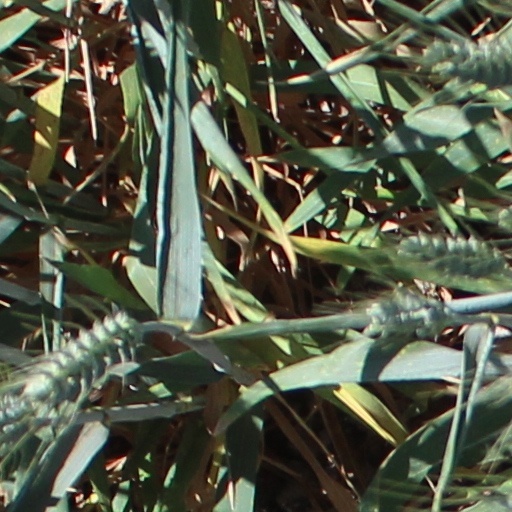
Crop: wheat